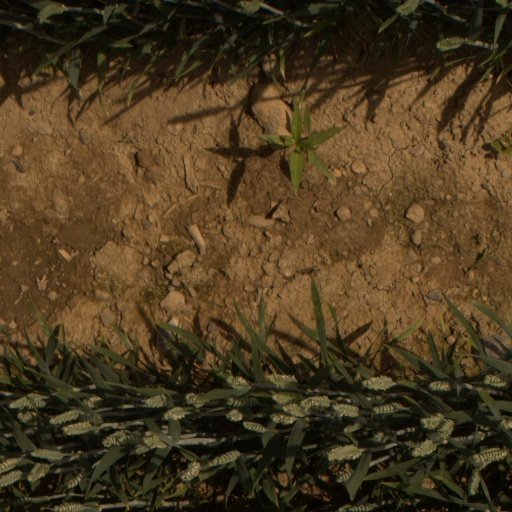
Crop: wheat